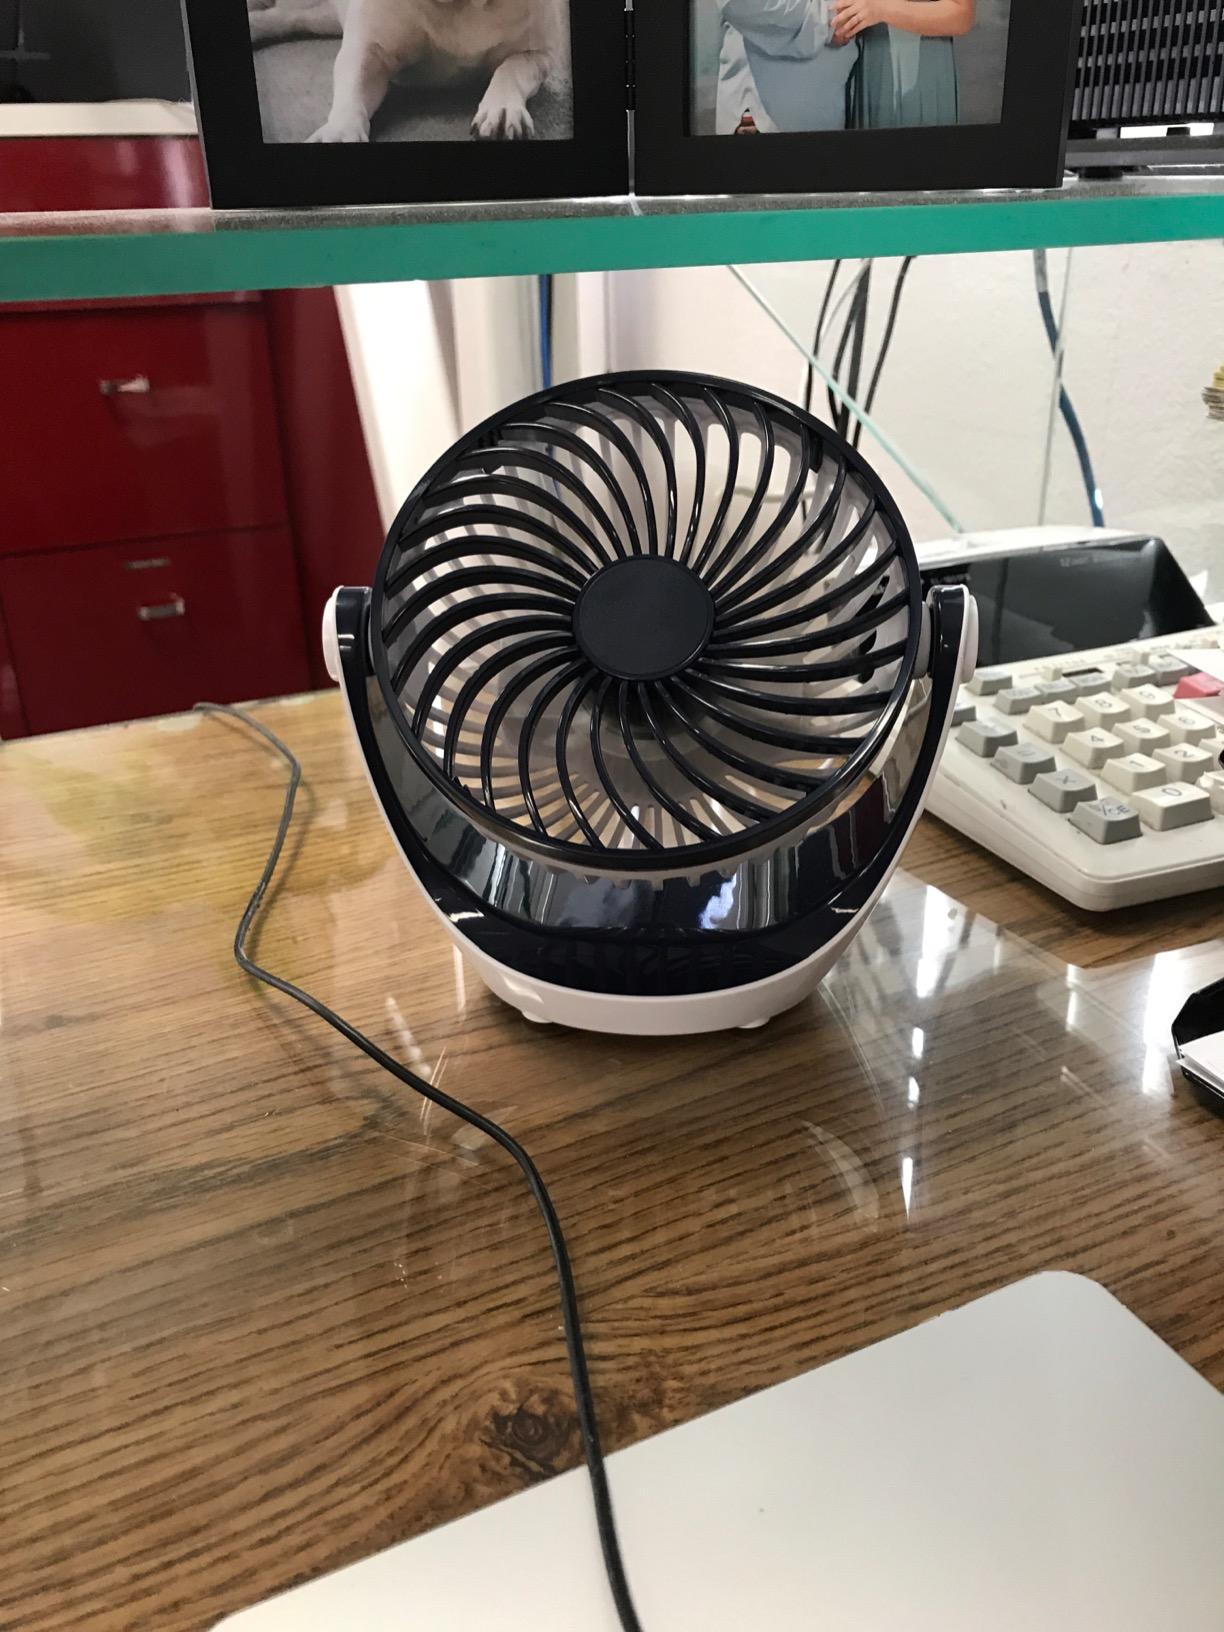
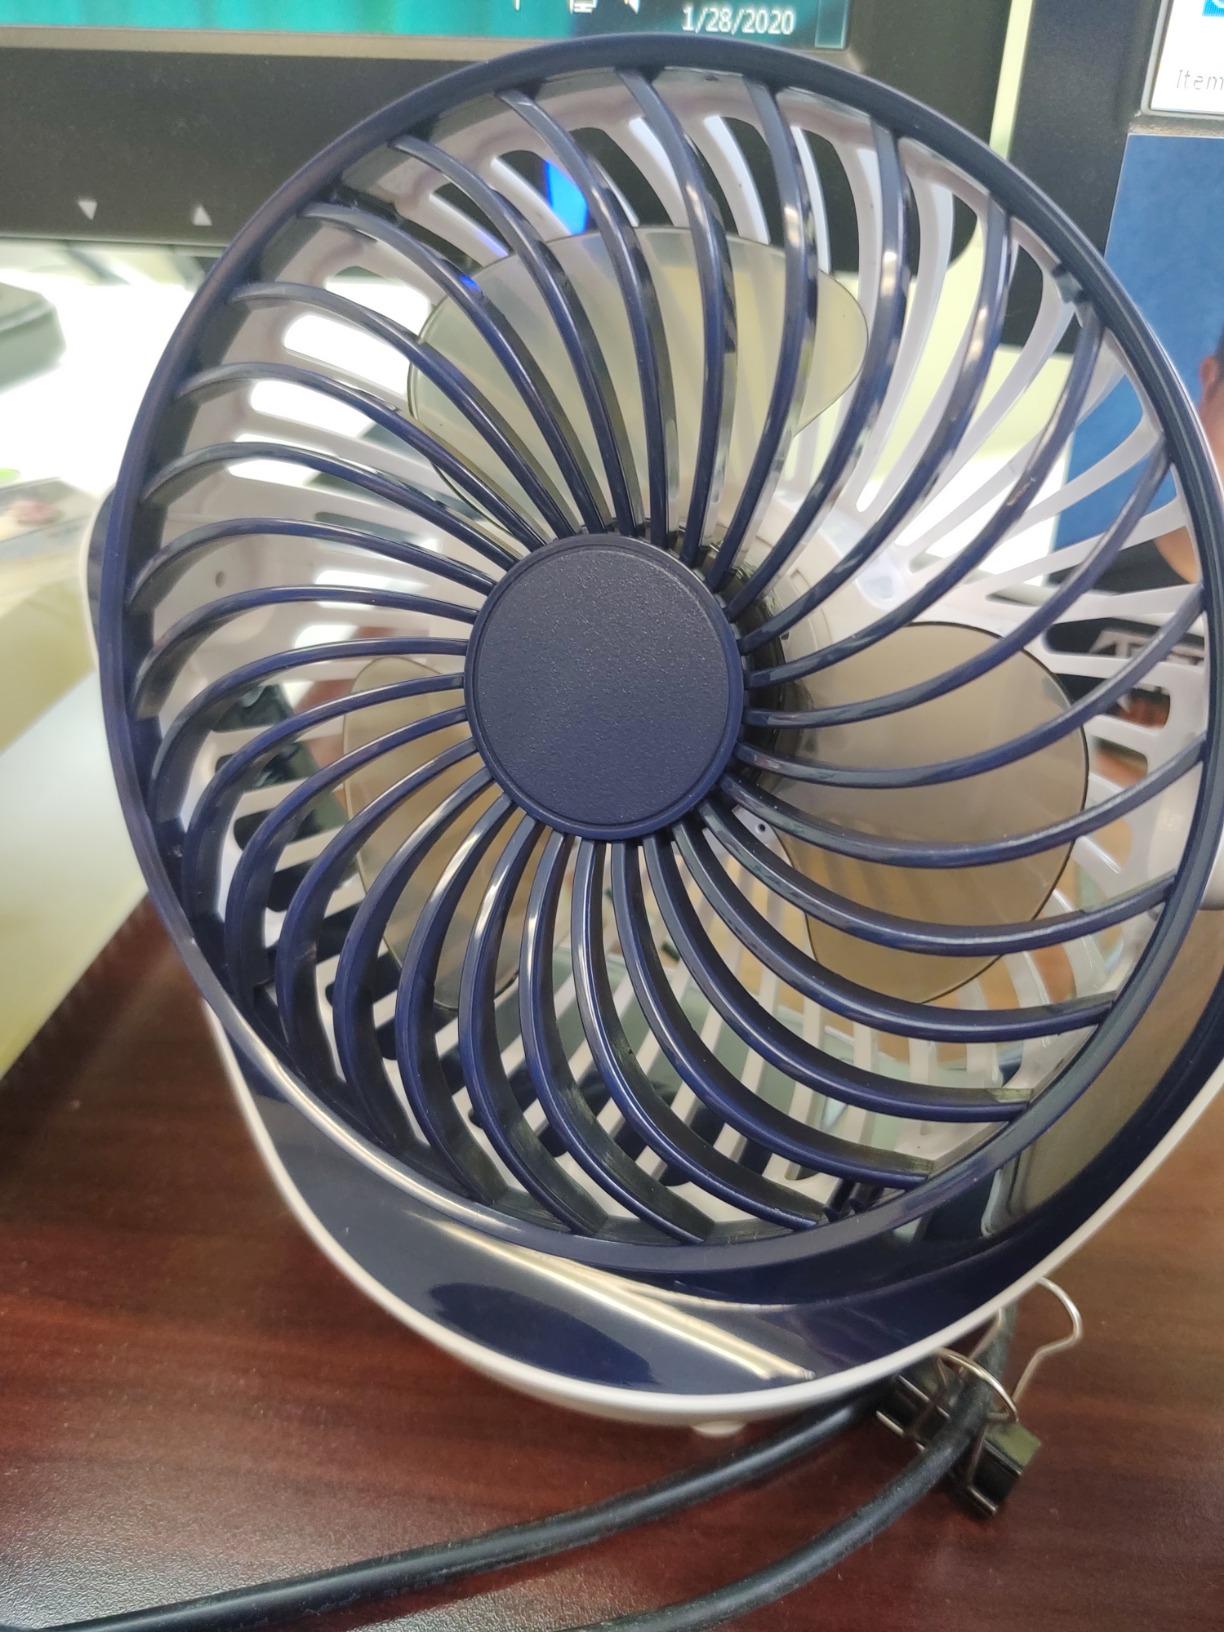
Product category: fan
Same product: yes